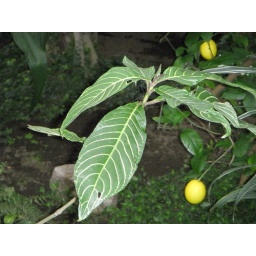
Lemon tree and another tropical plant in the conservatory/